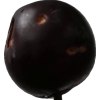
Label: plum